Lahti Town Hall

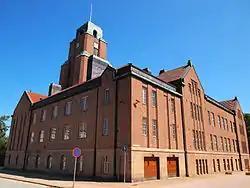

Lahti Town Hall was designed in 1911 by Finnish architect Eliel Saarinen. The building was completed in 1912.